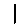
Label: 1